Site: brandenburg
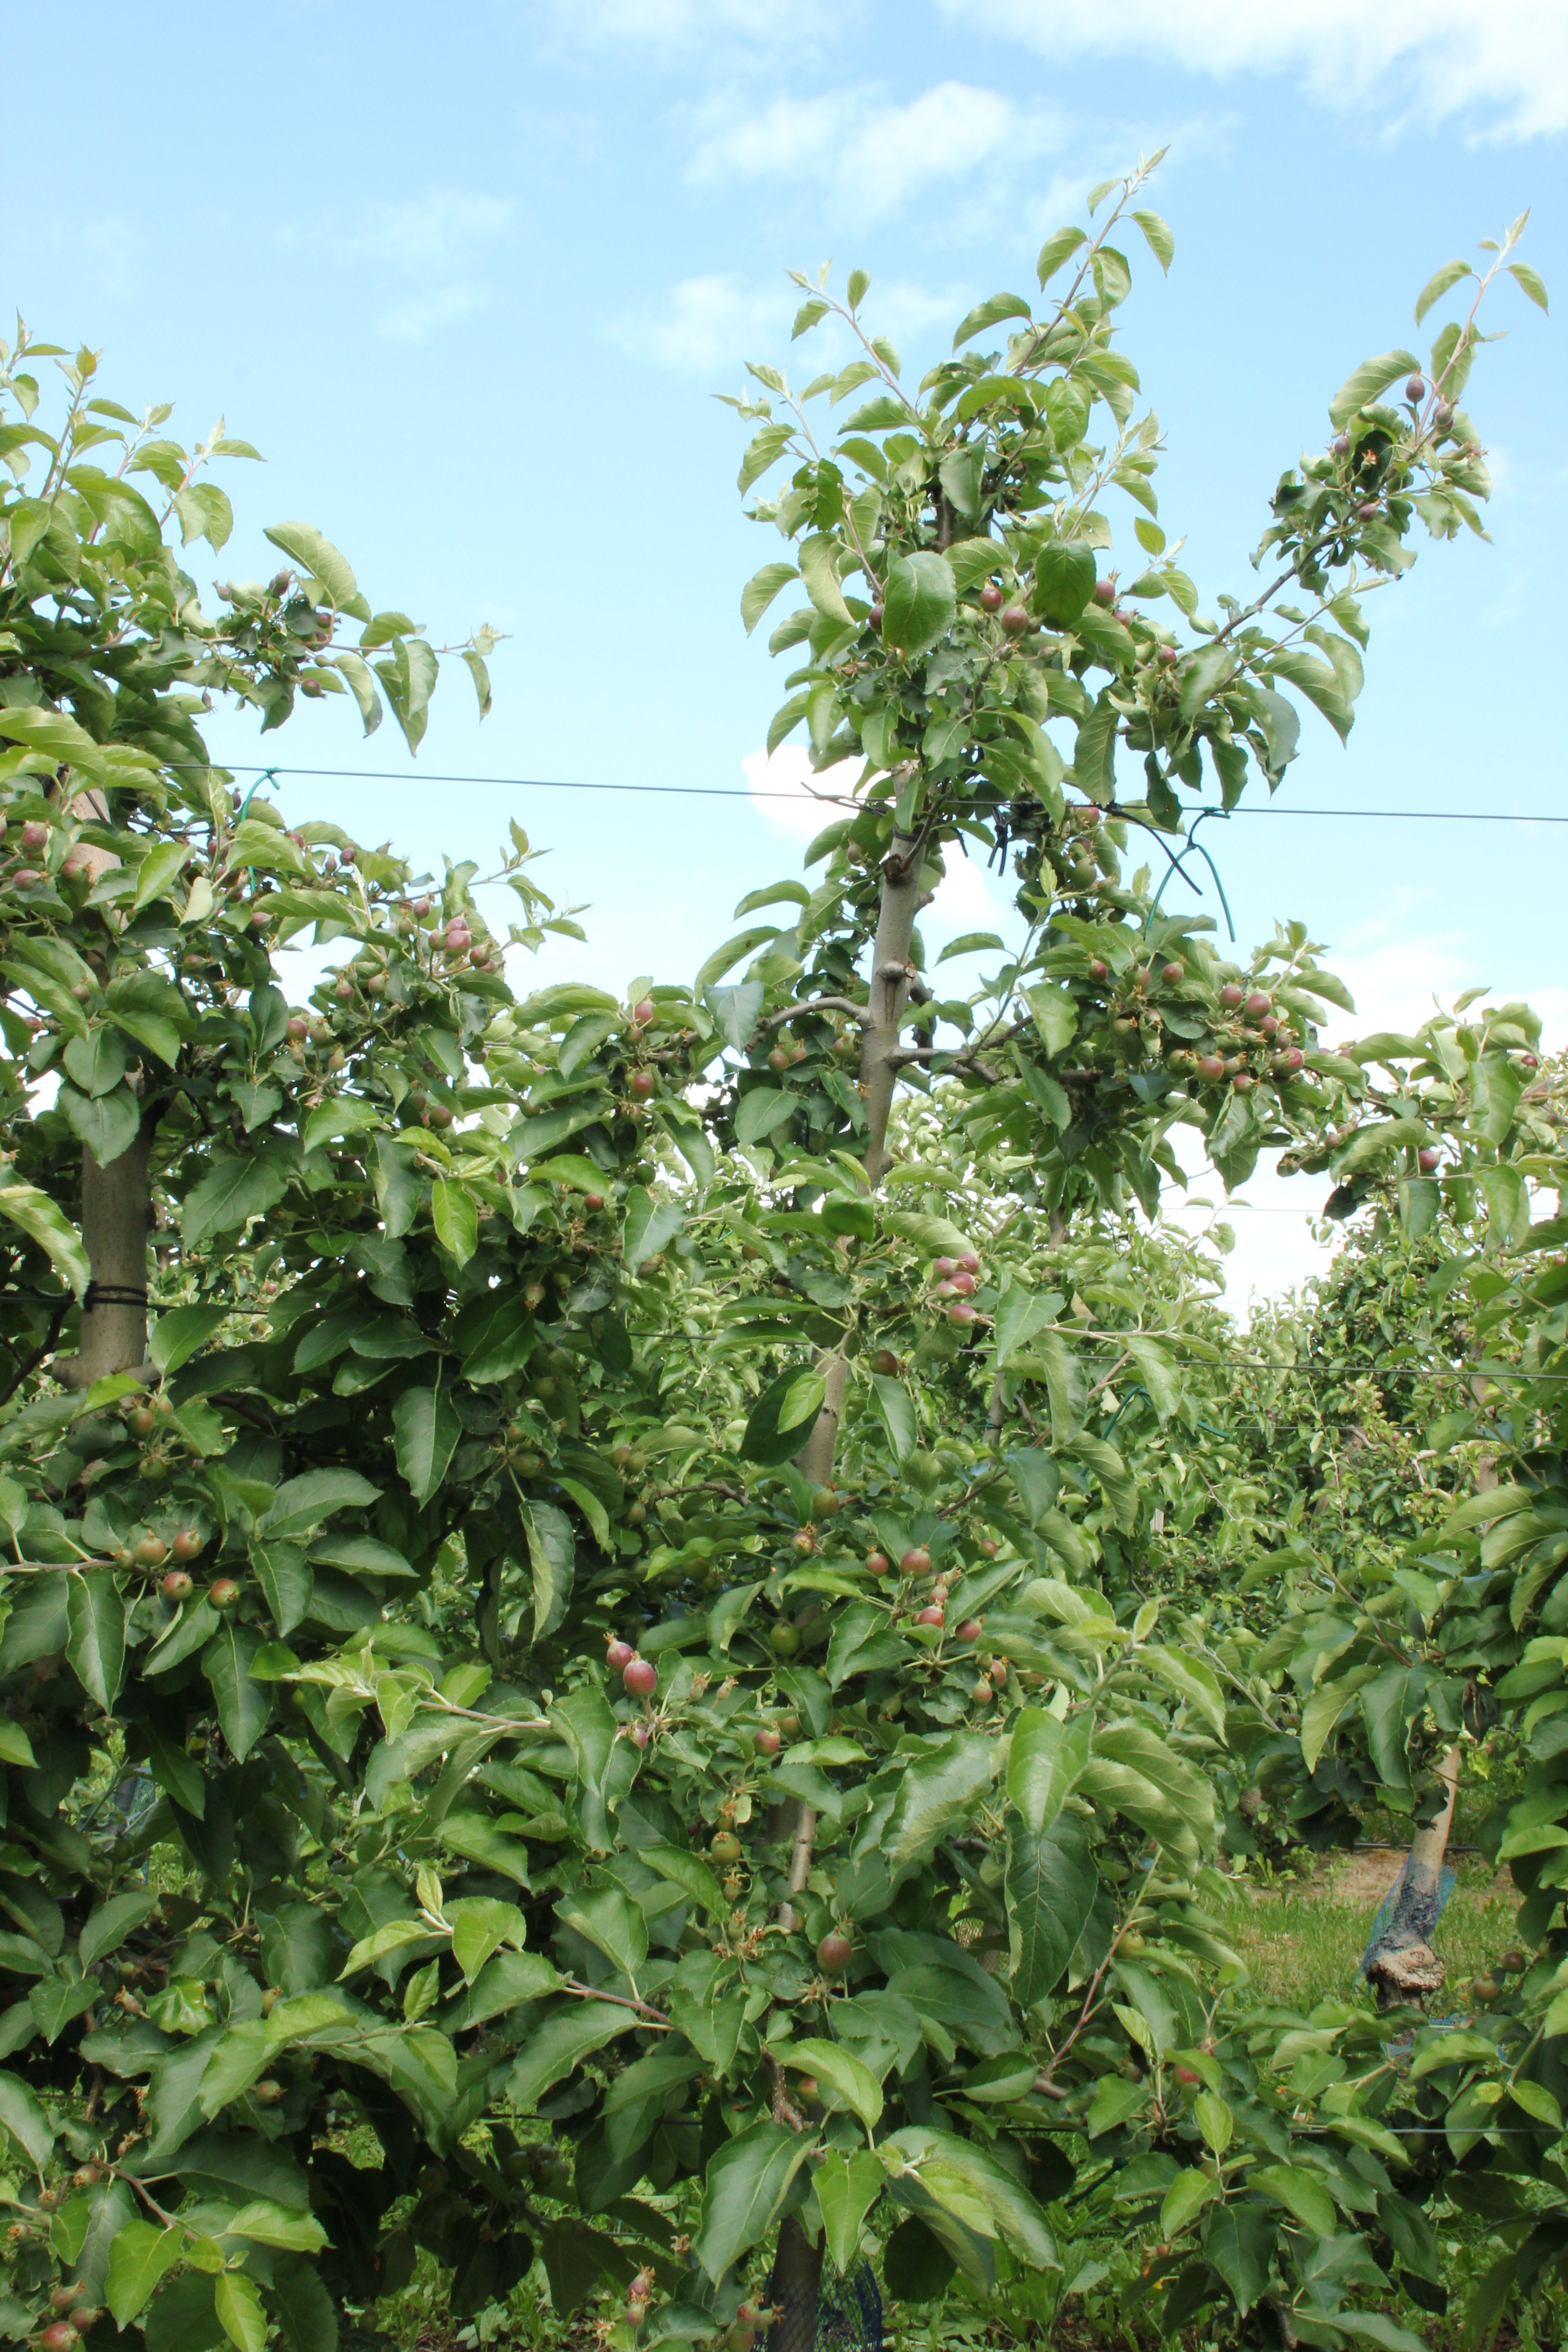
Growth stage (BBCH 72): Development of fruit